New York State Route 135

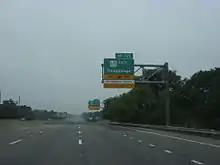
NY 135 at the junction with the Northern State Parkway in Plainview

The Seaford–Oyster Bay Expressway northbound lanes begins at the on-ramp from Merrick Road (unsigned CR 27) near the outer limits of downtown Seaford in southeastern Nassau County. There is an aging sign at the southern terminus, depicting the highway as "NY 135" and showing the nearest control city as Oyster Bay. The off-ramp begins at a commercial building and turns to the northeast, heading through some trees. After a short distance, the on-ramp merges into the northbound lanes of the expressway.